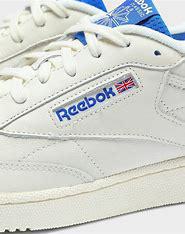
Brand: Reebok
Model: Club C 85 Mu